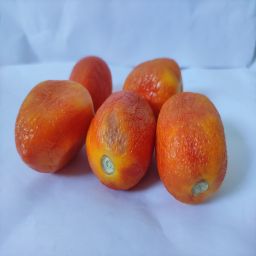
Crop: Tomato
Quality: Old